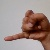
The image shows a hand gesture representing the letter 'J' in Indian Sign Language.